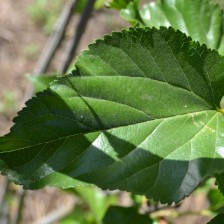
Variety: ChiangMaiBuriram60